Monaca, Pennsylvania

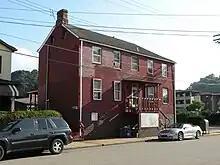
Bernhard Müller house in Monaca

Monaca has a history dating to the 18th century. The land on which it stands was granted by the Commonwealth of Pennsylvania by patent, bearing the date September 5, 1787, to Colonel Ephraim Blaine (1741–1804), who served in the Continental Army during the Revolutionary War, was commissary-general of the Northern Department from 1778 to 1782, and was James G. Blaine's great-grandfather. In the patent, this tract was called "Appetite". On August 1, 1813, the land was bought by Francis Helvidi (or Helveti, Helvedi, Helvety), described as a Polish nobleman exiled from his native country who immigrated to America. Helvidi, who may have been the first white settler in Monaca, bought the large "Appetite" tract and raised sheep on it, but his venture was unsuccessful. Harmony Society leader George Rapp, one of Helveti's creditors, complained in 1815 "about the risk Helvety is taking with the sheep," and in 1821, the property was sold at Sheriff's sale to Rapp.